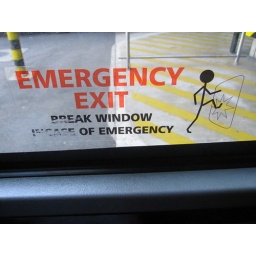
Emergency EXIT: Break window in case of emergency using your own foot (no special tools) in bus